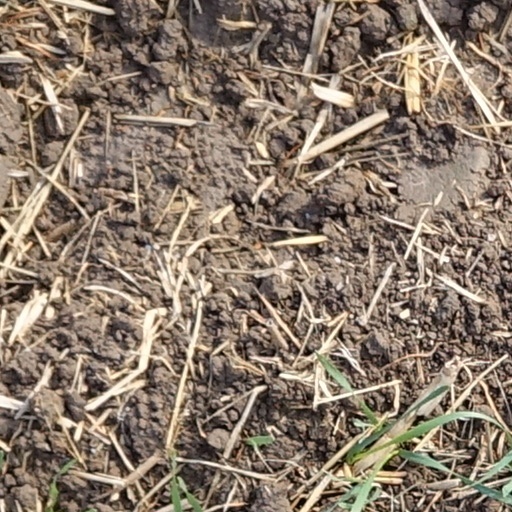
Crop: wheat